Poland Is Not Yet Lost

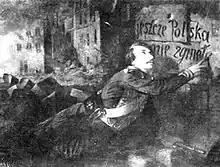
Charles Michel Guilbert d'Anelle, "Expiring Soldier of Liberty" (1849). The painting shows a dying freedom fighter scrawling "Poland is not yet lost" in his blood.

Stefan Czarniecki was a 17th-century hetman, famous for his role in driving the Swedish Army out of Poland after an occupation that had left the country in ruins and is remembered by Poles as the Deluge. With the outbreak of a Dano-Swedish War, he continued his fight against Sweden in Denmark, from where he "returned across the sea" to fight the invaders alongside the king, who was then at the Royal Castle in Poznań. In the same castle, Józef Wybicki started his career as a lawyer in 1765.